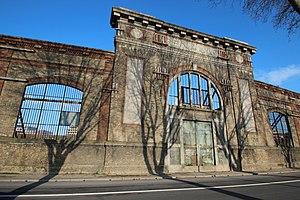
Portail de l'ancienne usine Renault situé Quai Georges Gorse à Boulogne-Billancourt en France